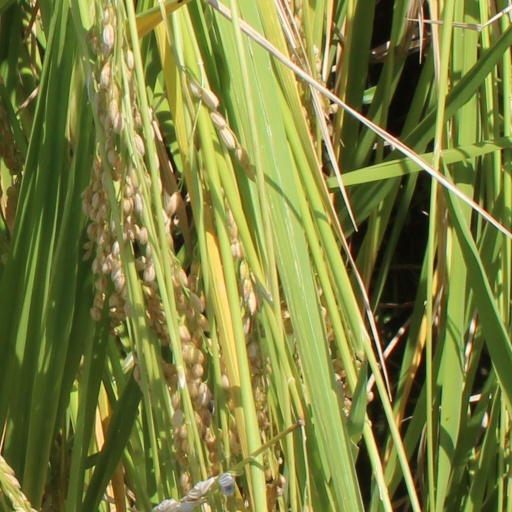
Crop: rice